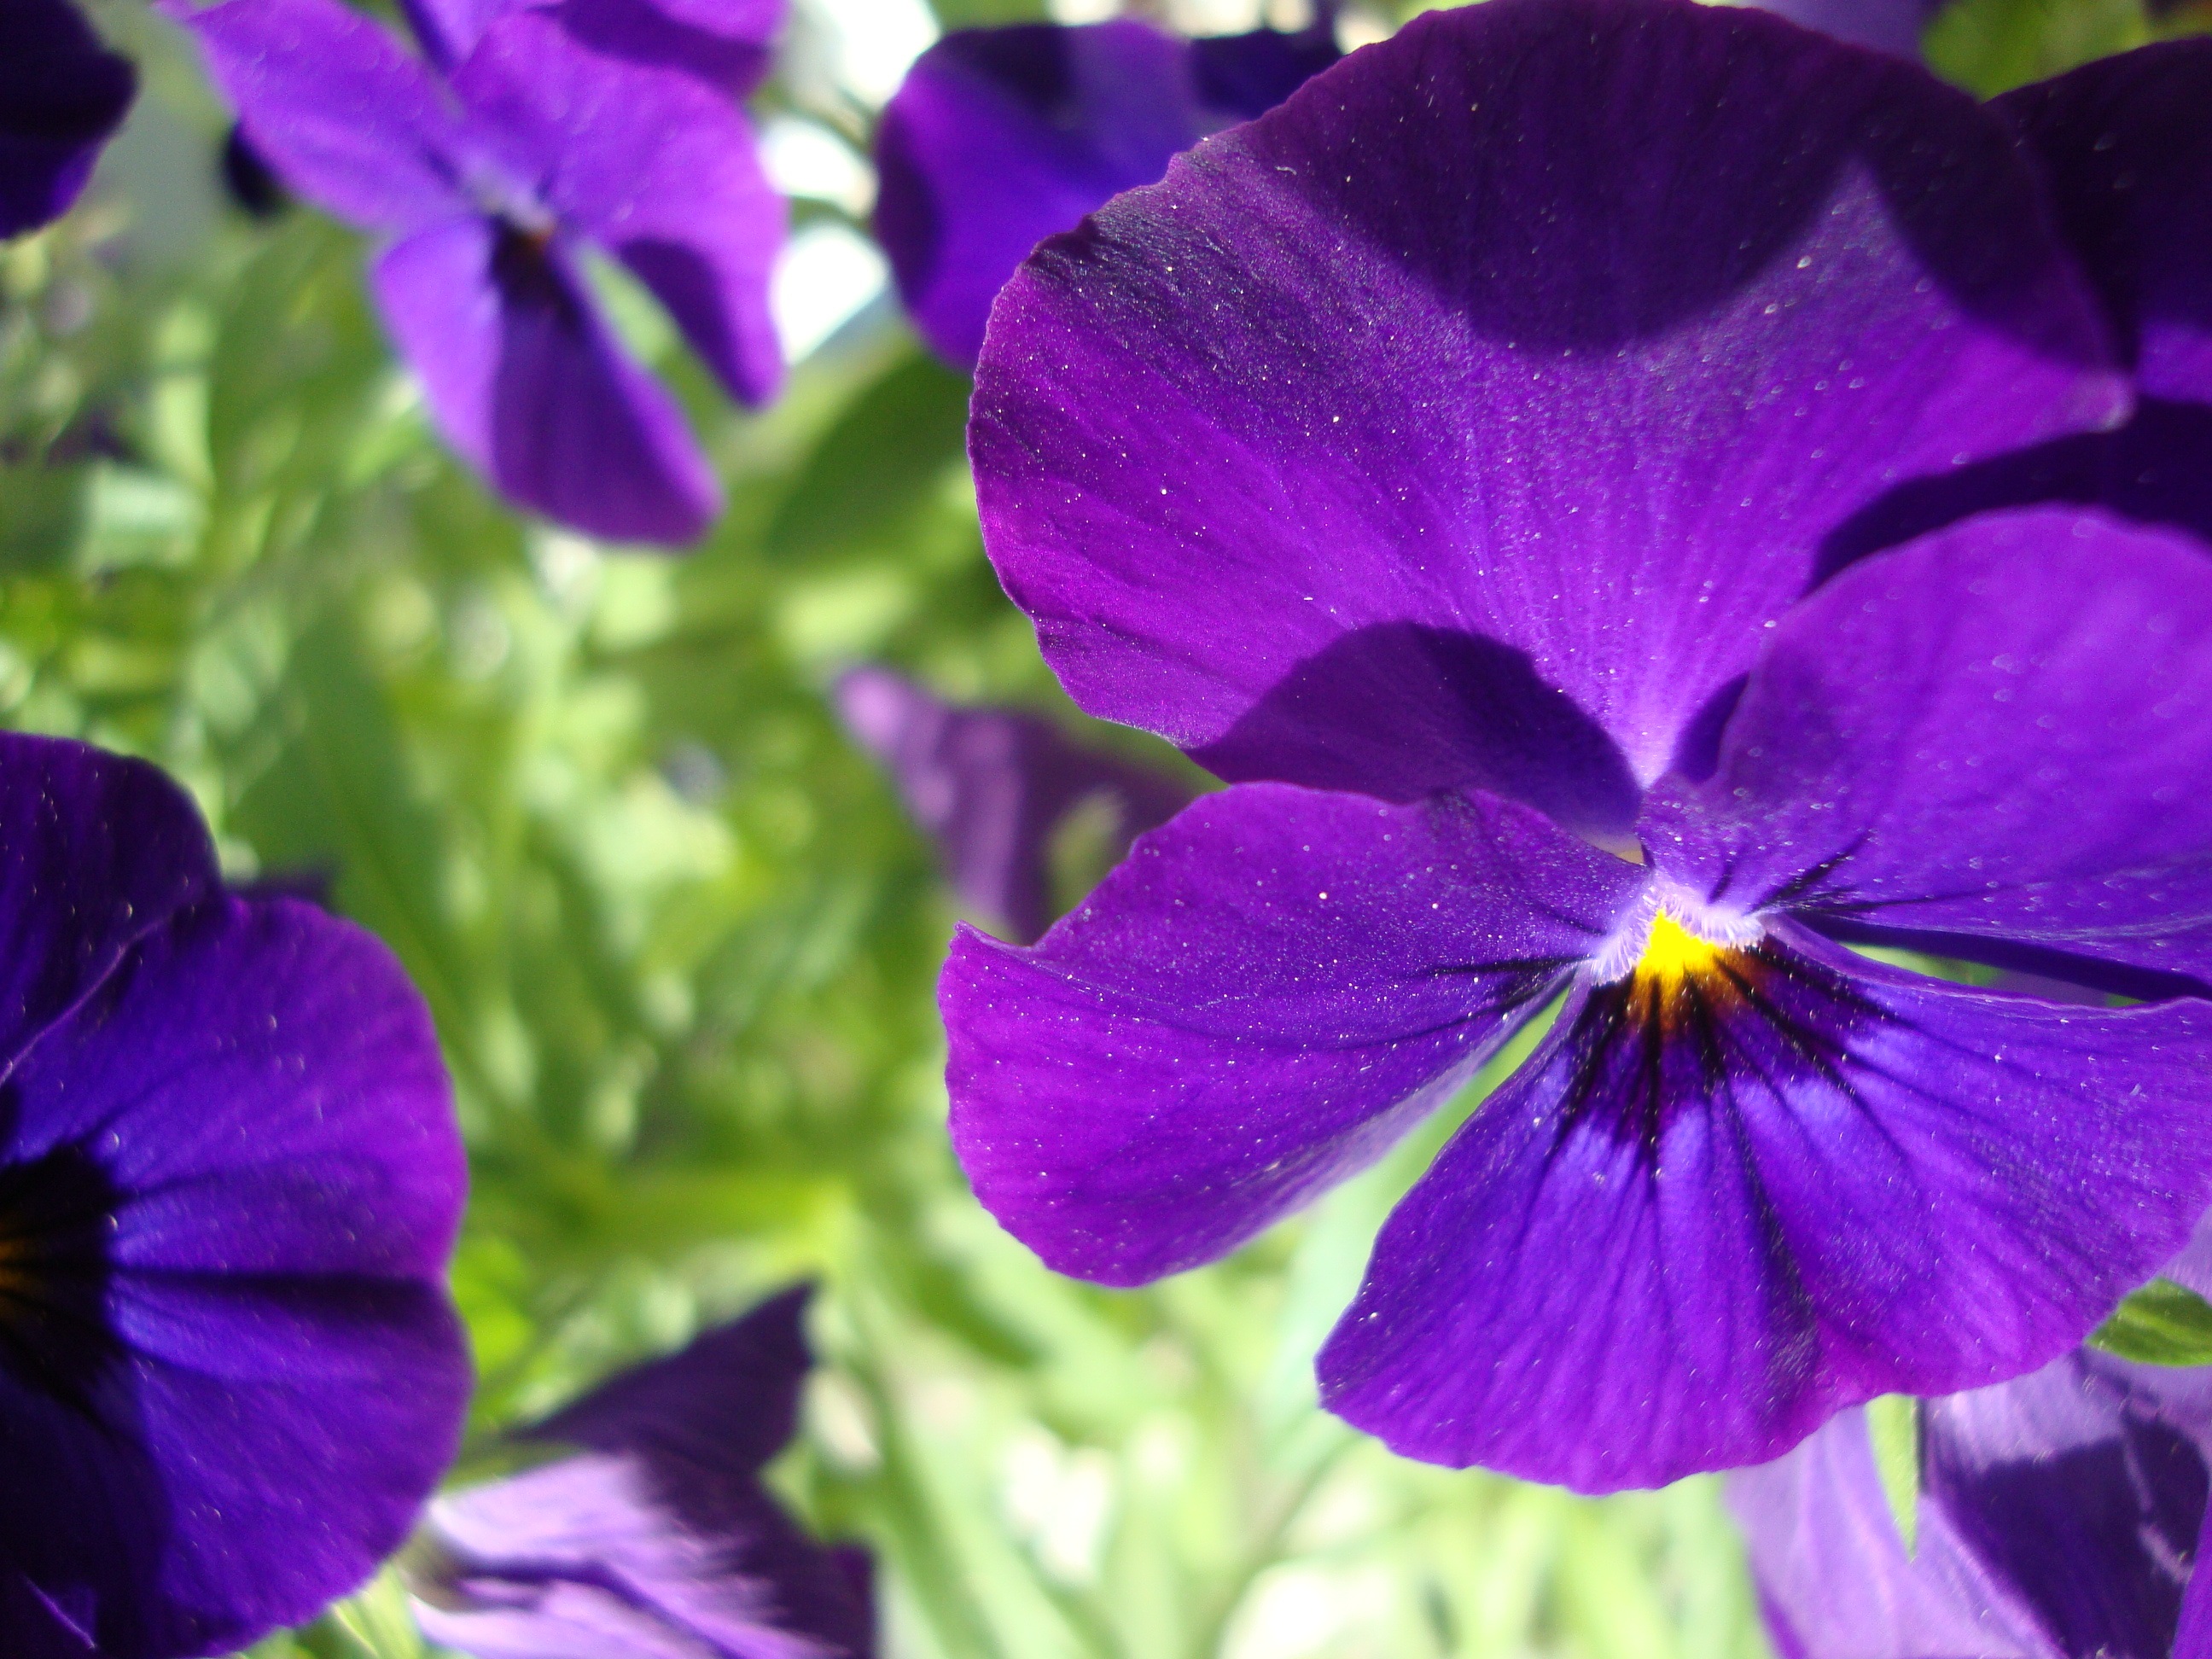
nature, blossom, plant, flower, purple, petal, bloom, summer, macro, garden, close, flora, wildflower, eye, viola, plans, macro photography, pansy, garden flower, flowering plant, annual plant, land plant, violet family